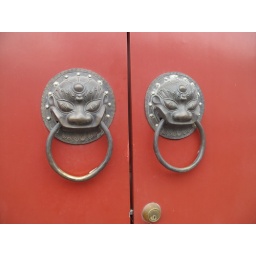
Handles on door of a house in hutong